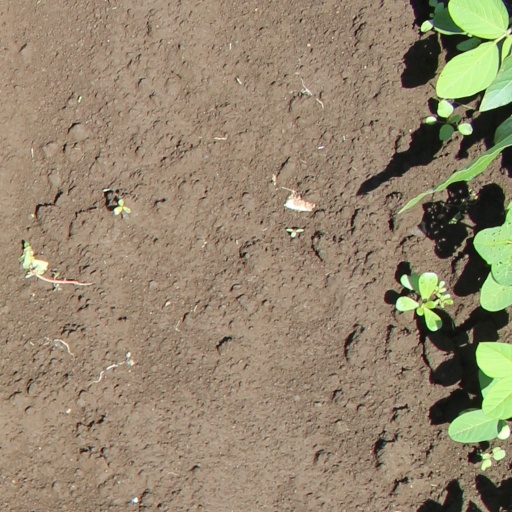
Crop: soybean